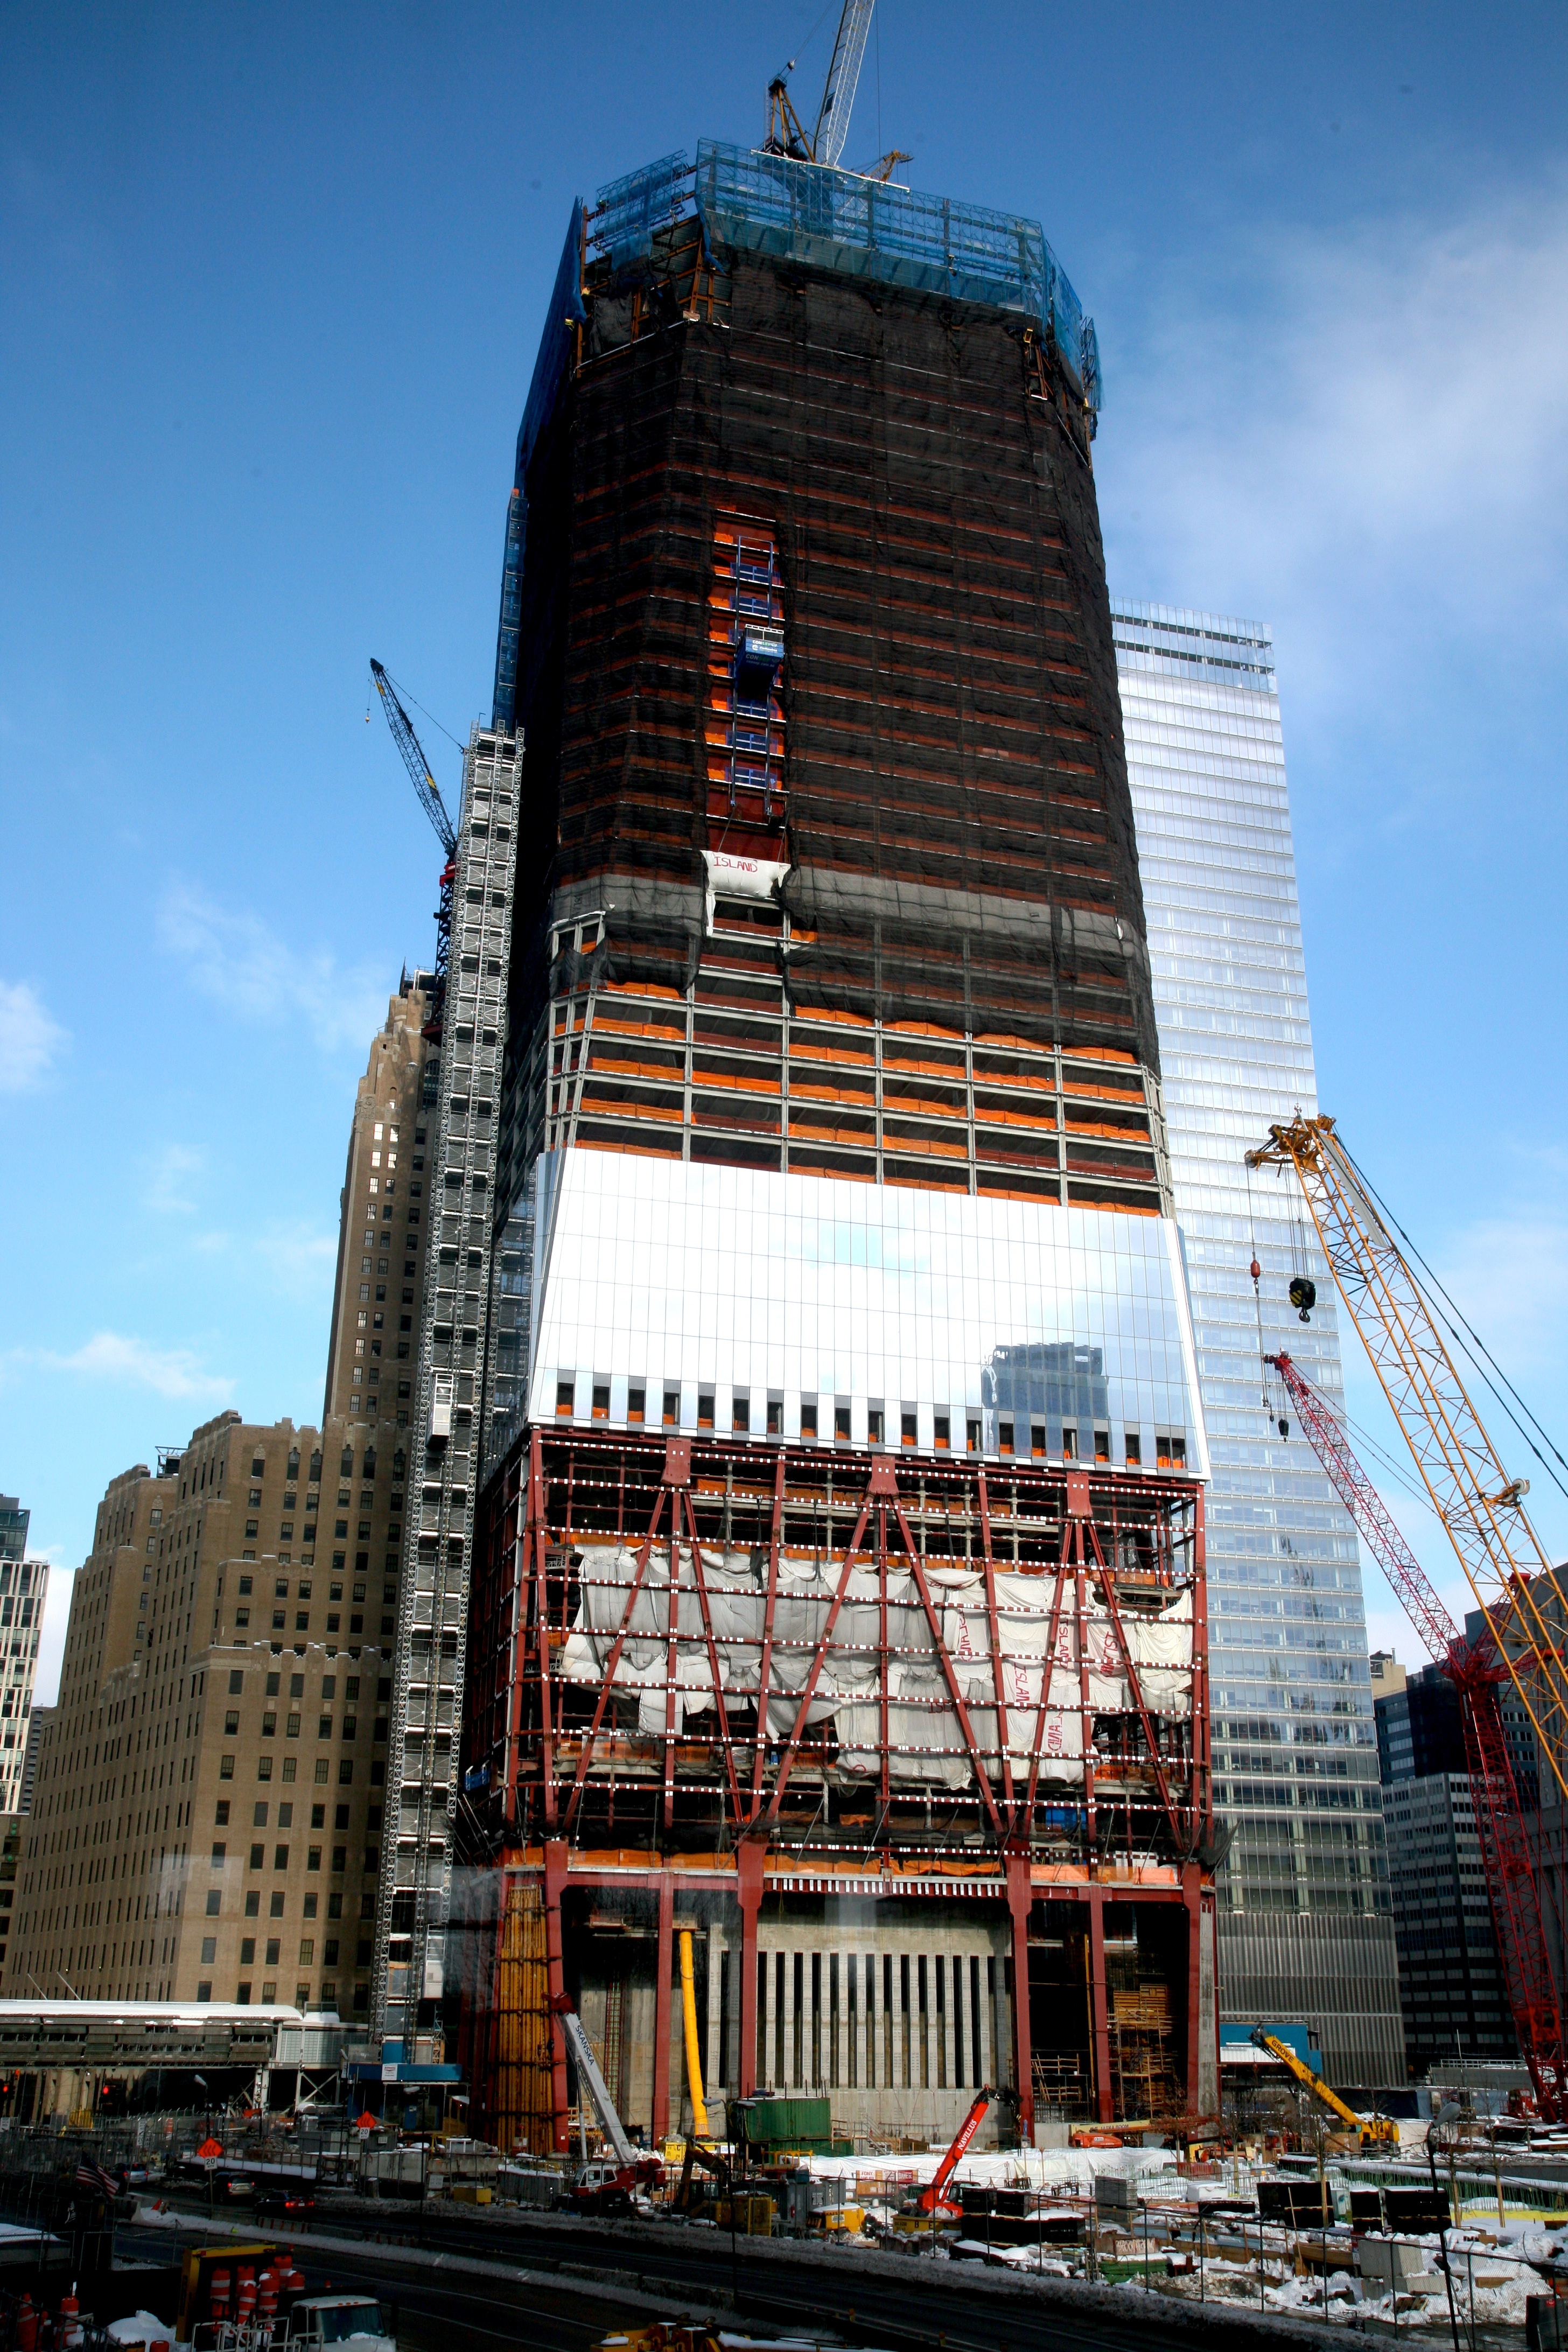
architecture, structure, building, city, skyscraper, manhattan, cityscape, downtown, construction, tower, nyc, landmark, facade, stadium, tower block, newyork, newyorkcity, ny, 911, realestate, oneworldtradecenter, worldtradecenter, lowermanhattan, metropolis, wtc, skycraper, financialdistrict, groundzero, september11th, worldtradecentersite, september11attacks, chantier, 1wtc, oneworldtrade, urban area, metropolitan area